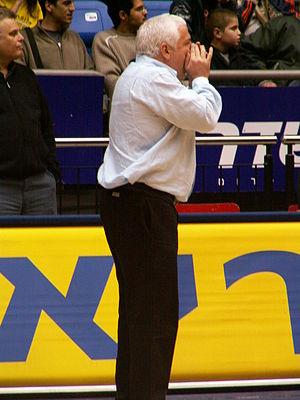
Pinhas Gershon, né le 11 novembre 1951, est un entraîneur israélien de basket-ball